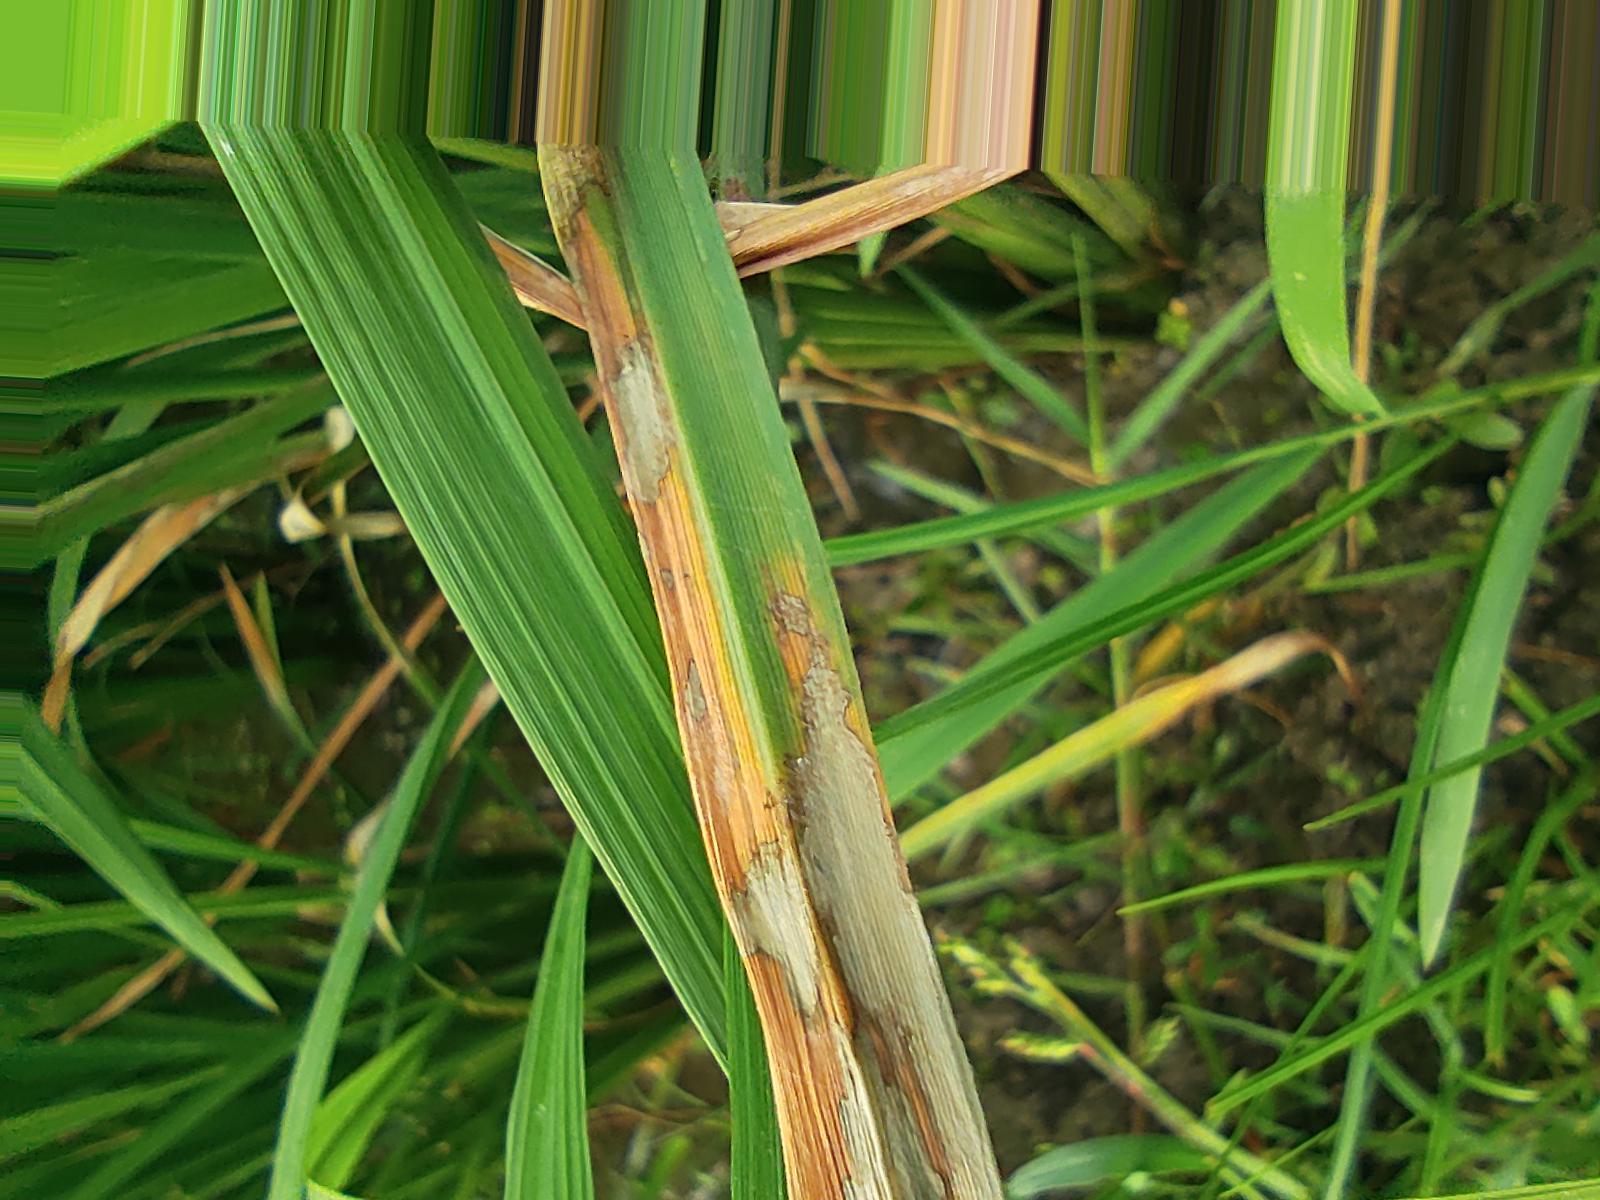
Nhãn: Bệnh Đốm Vằn ( Khô vằn ) ( Sheath Blight )